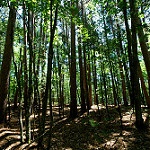
Label: forest